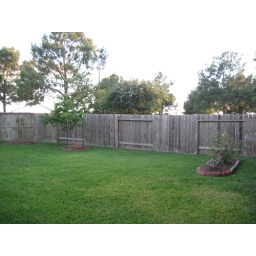
Backyard with flower garden, fruit trees, and vegetable garden in the back of the garage.